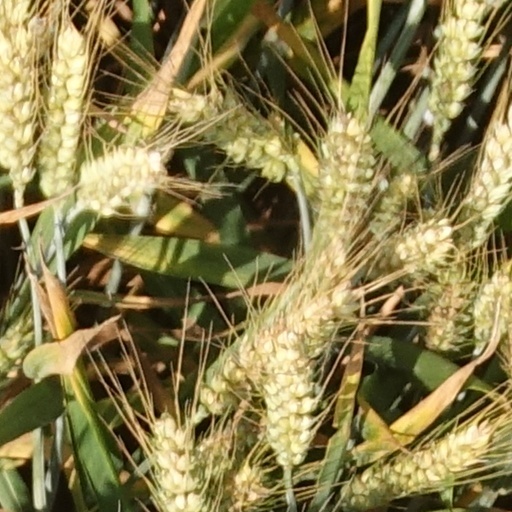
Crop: wheat